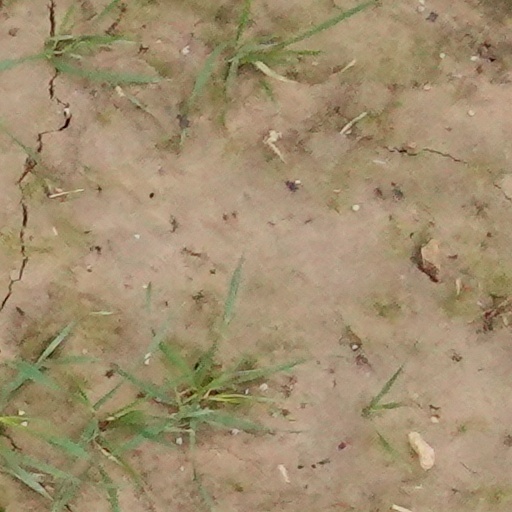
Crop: wheat